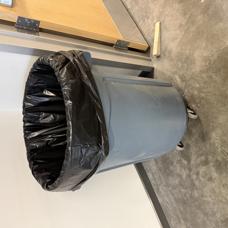
Label: trash